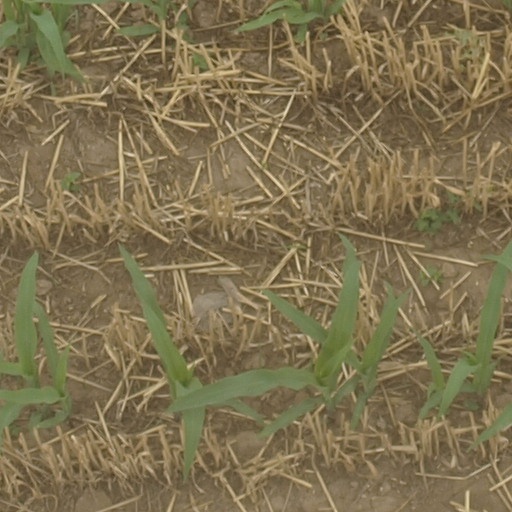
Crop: maize; corn